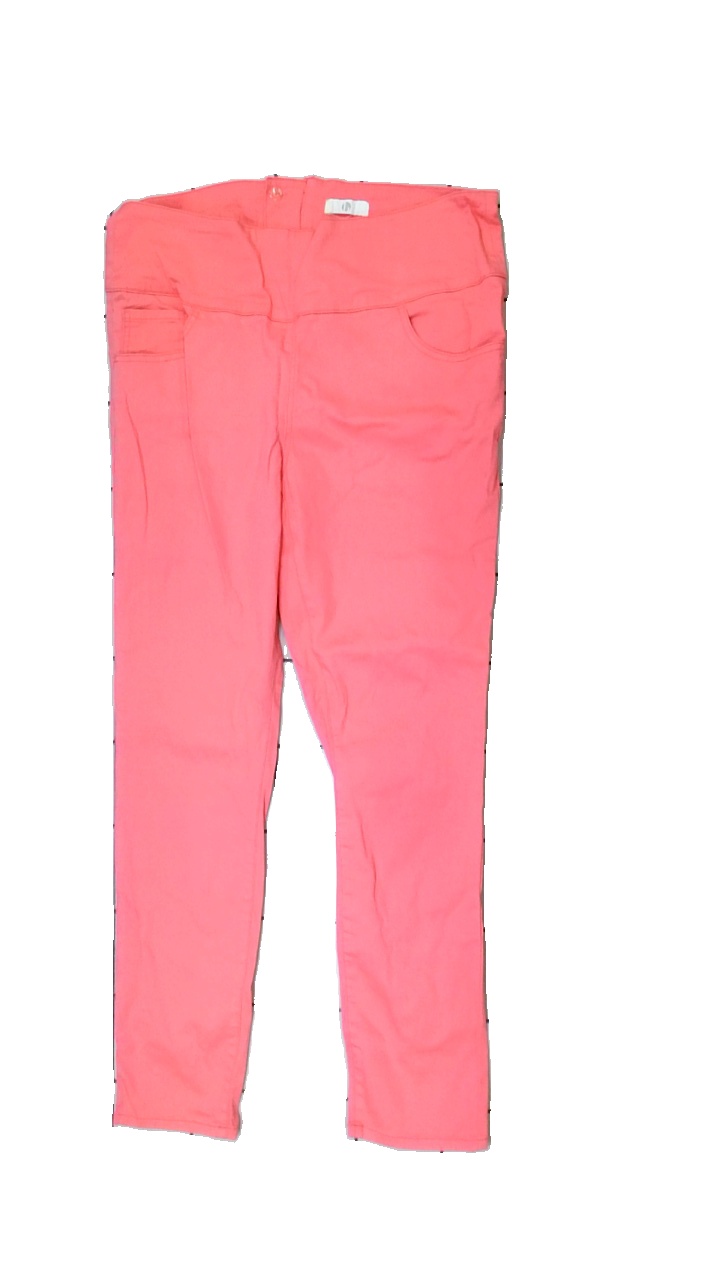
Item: Trousers (Ladies)
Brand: H
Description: pink high-waisted trousers
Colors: Pink
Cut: Regular
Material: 100% cotton
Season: All
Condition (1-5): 3
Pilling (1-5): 5
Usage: Reuse
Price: <50